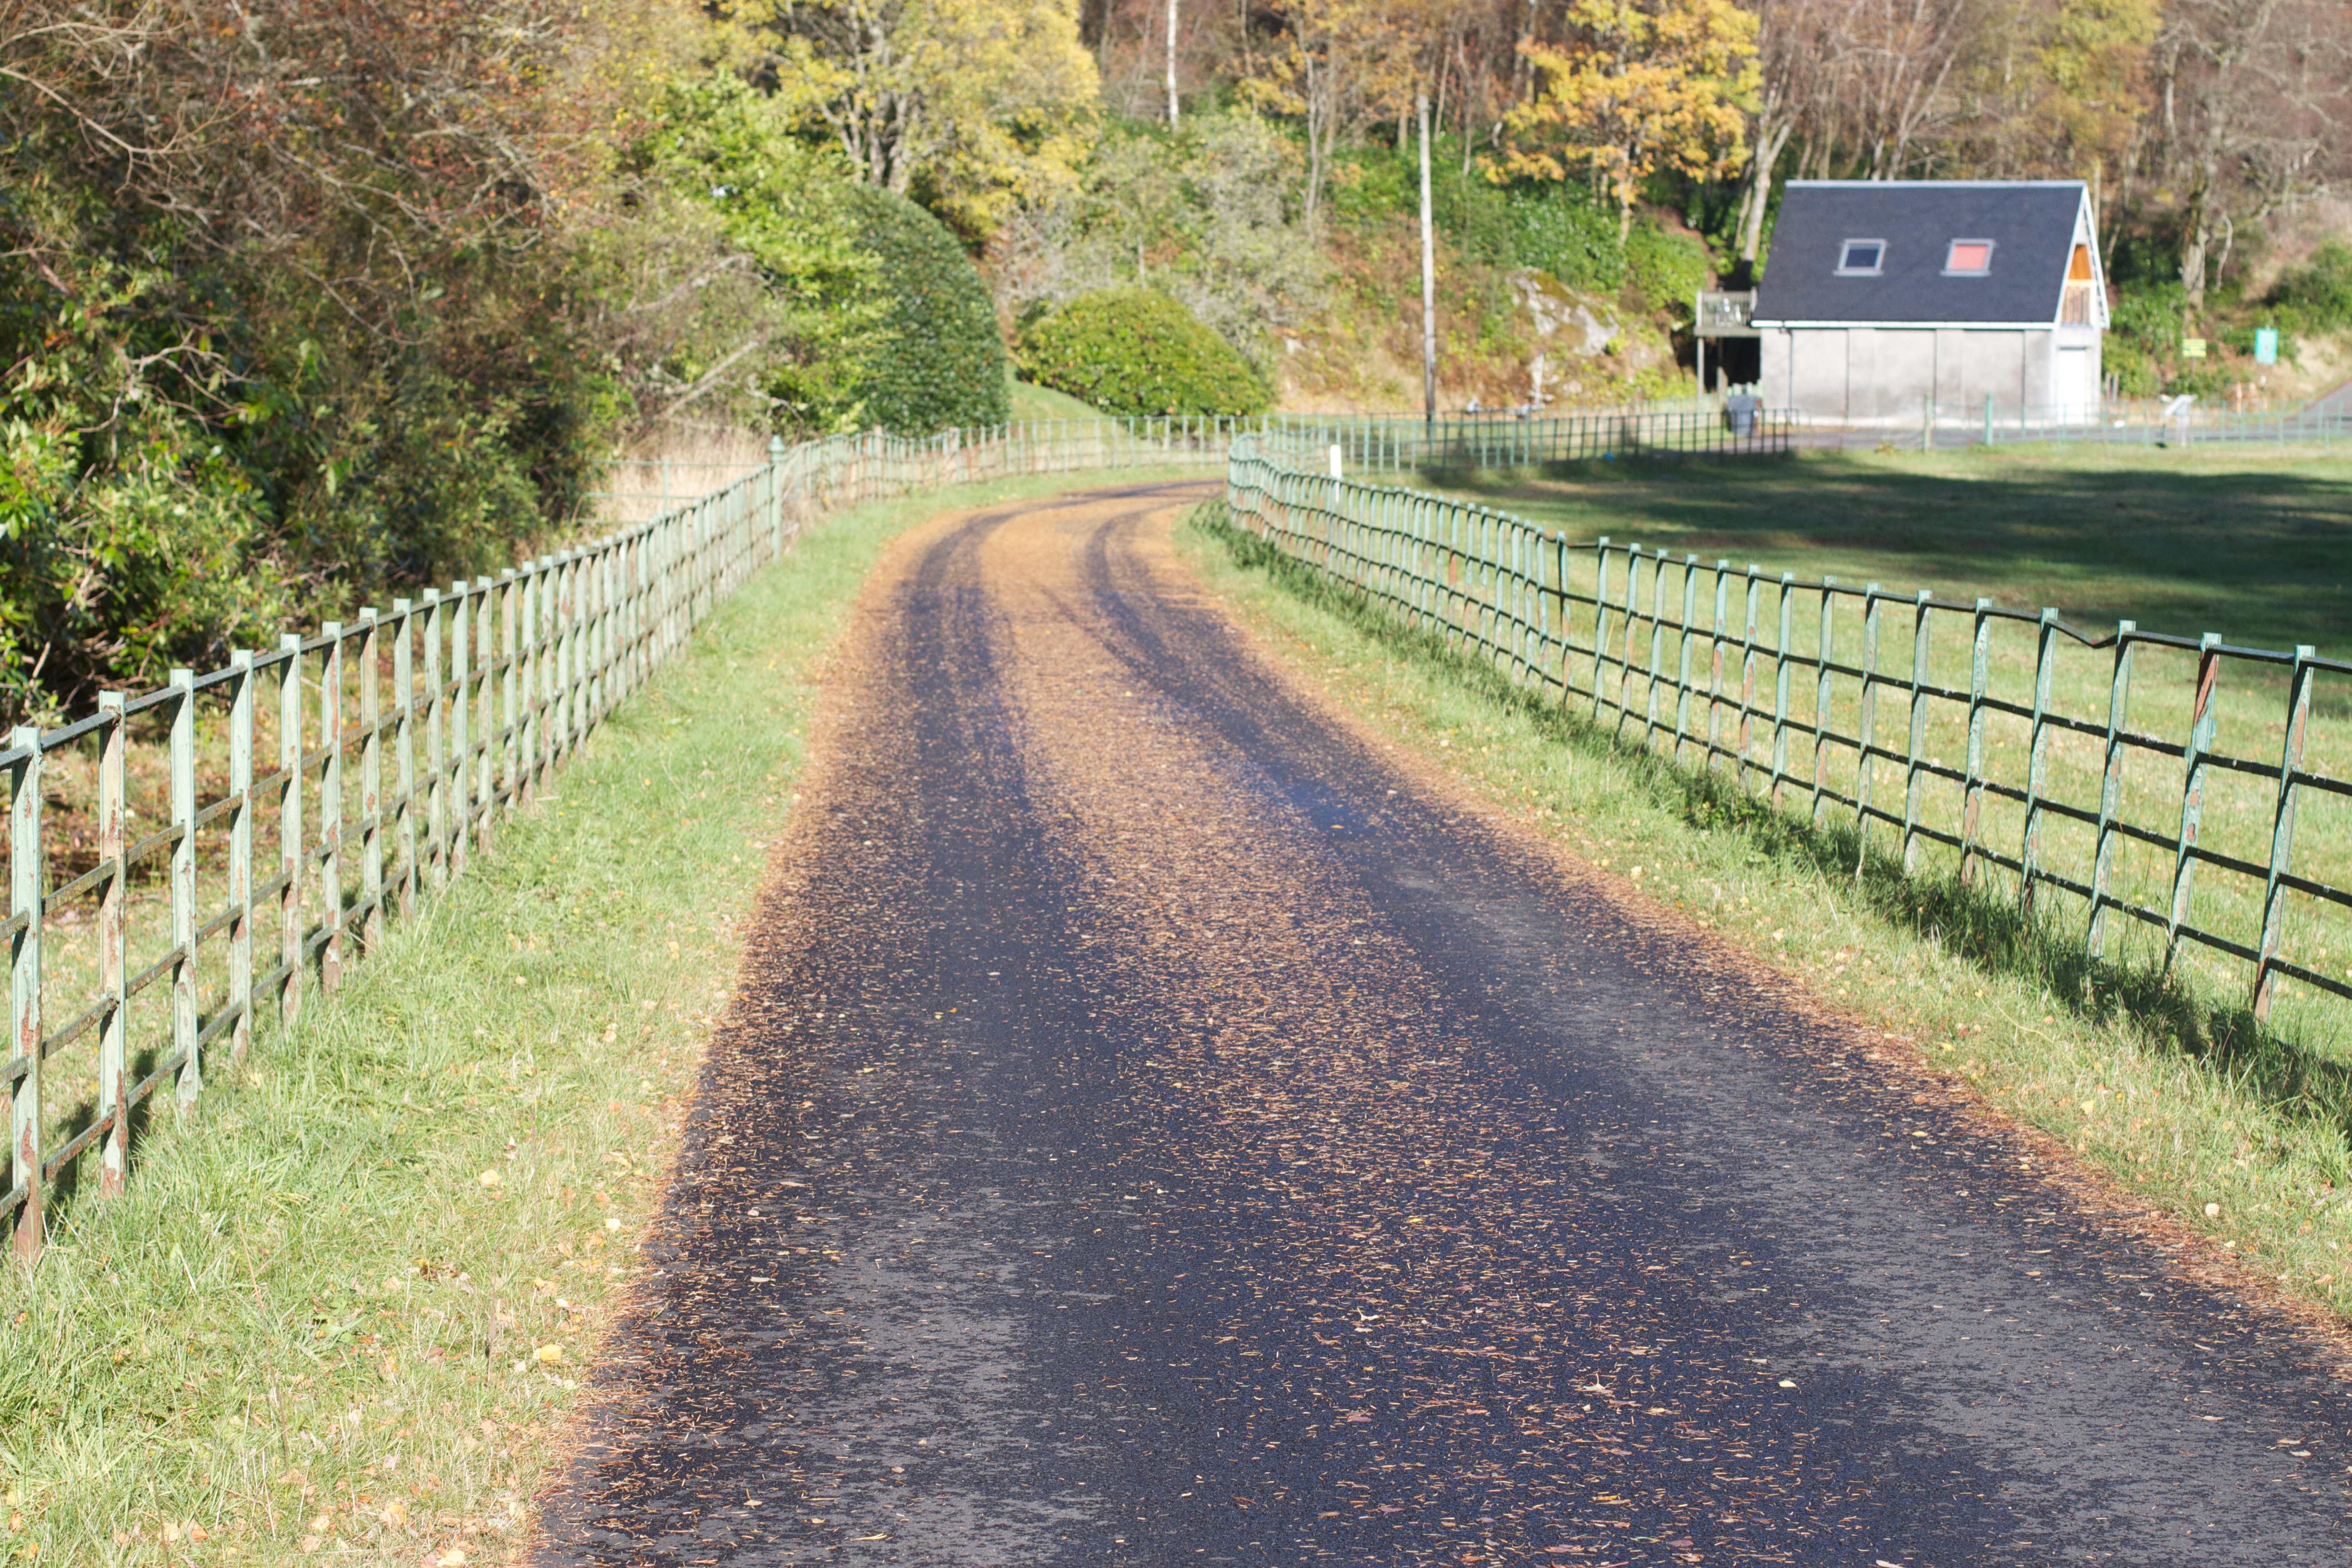
grass, track, road, farm, canal, asphalt, walkway, dirt road, transport, lane, waterway, cool image, infrastructure, shrub, ditch, rural area, road surface